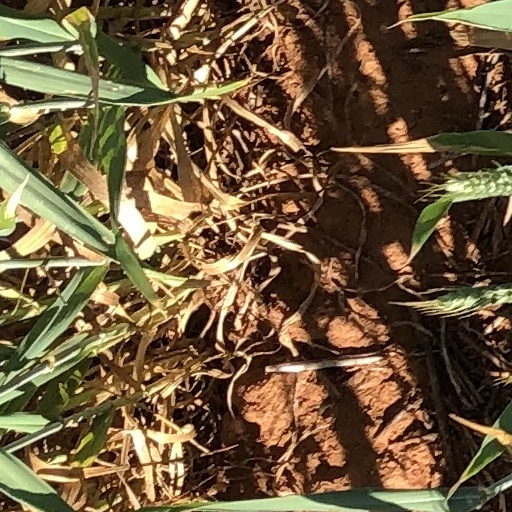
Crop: wheat